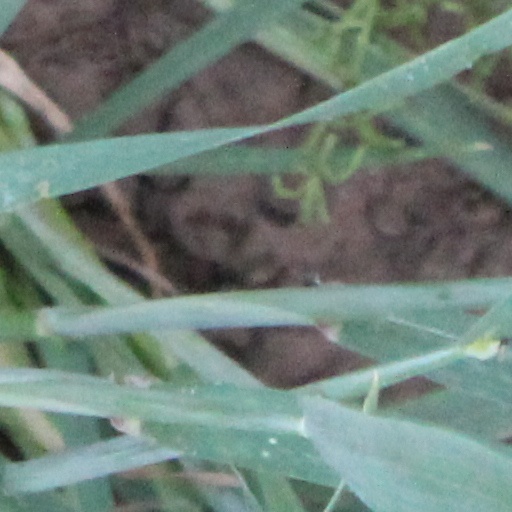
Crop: wheat